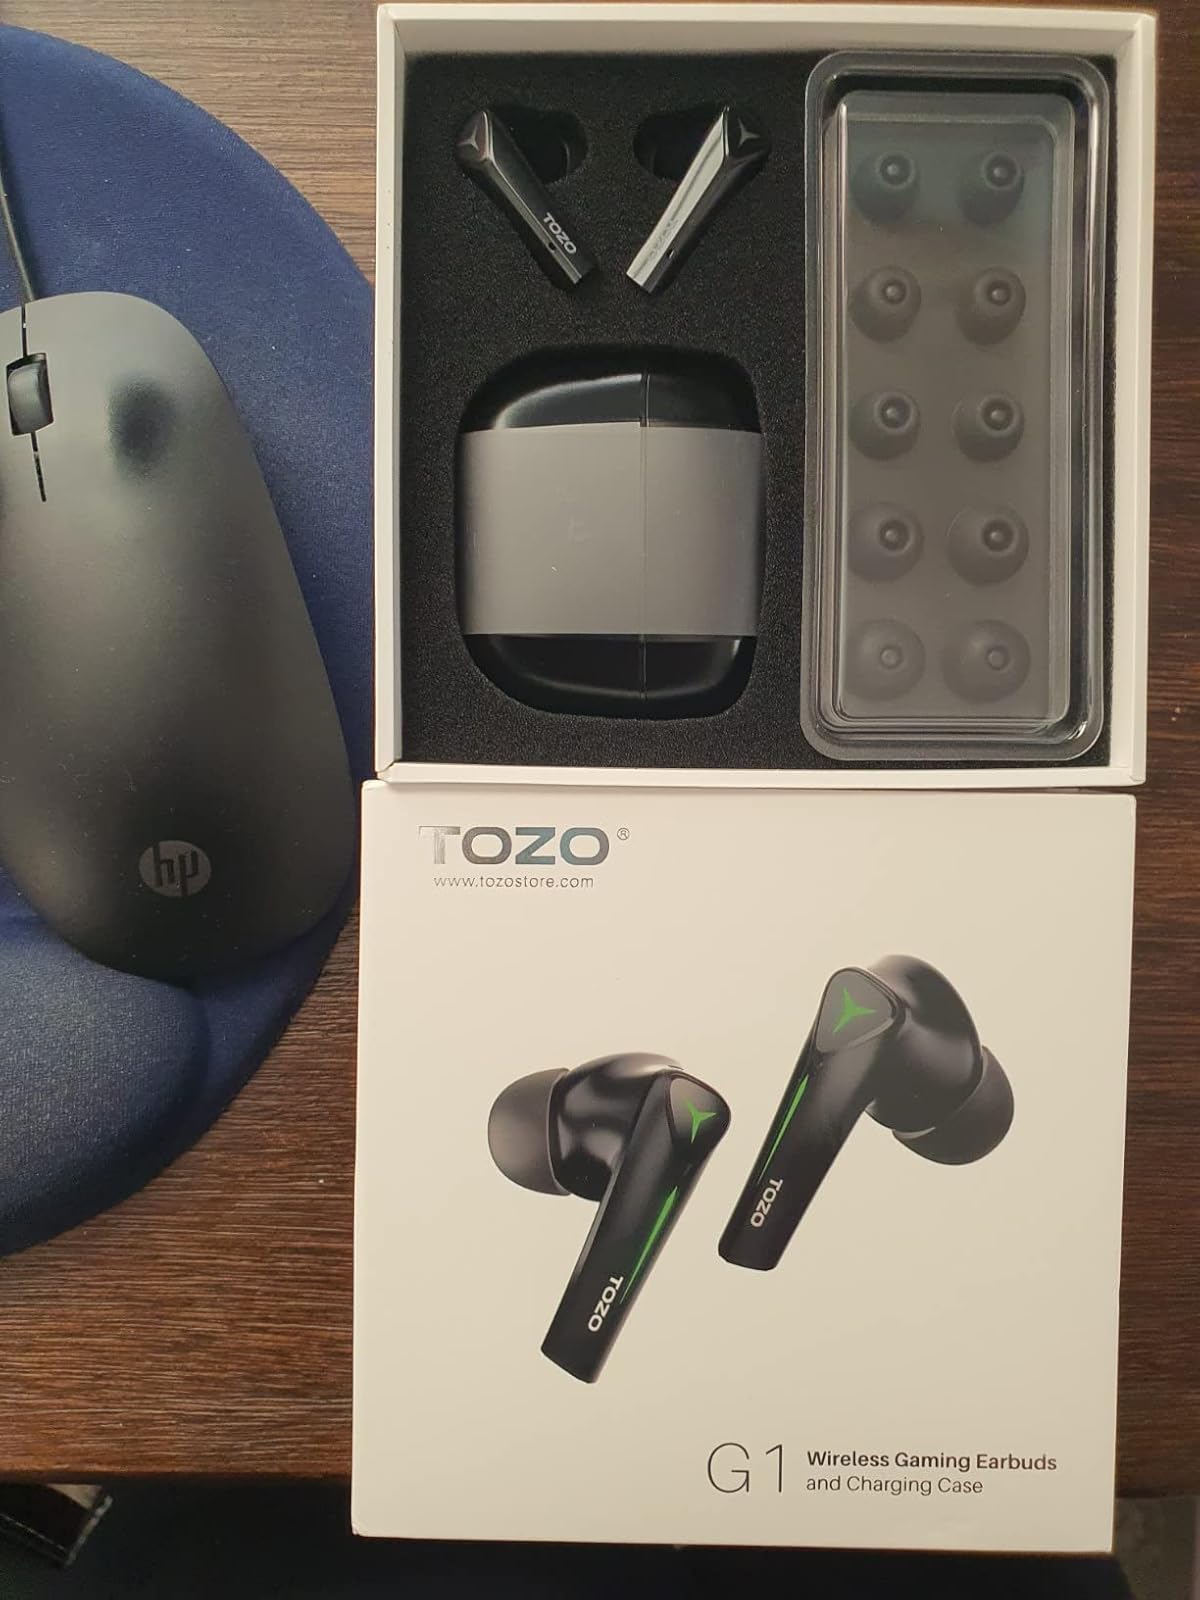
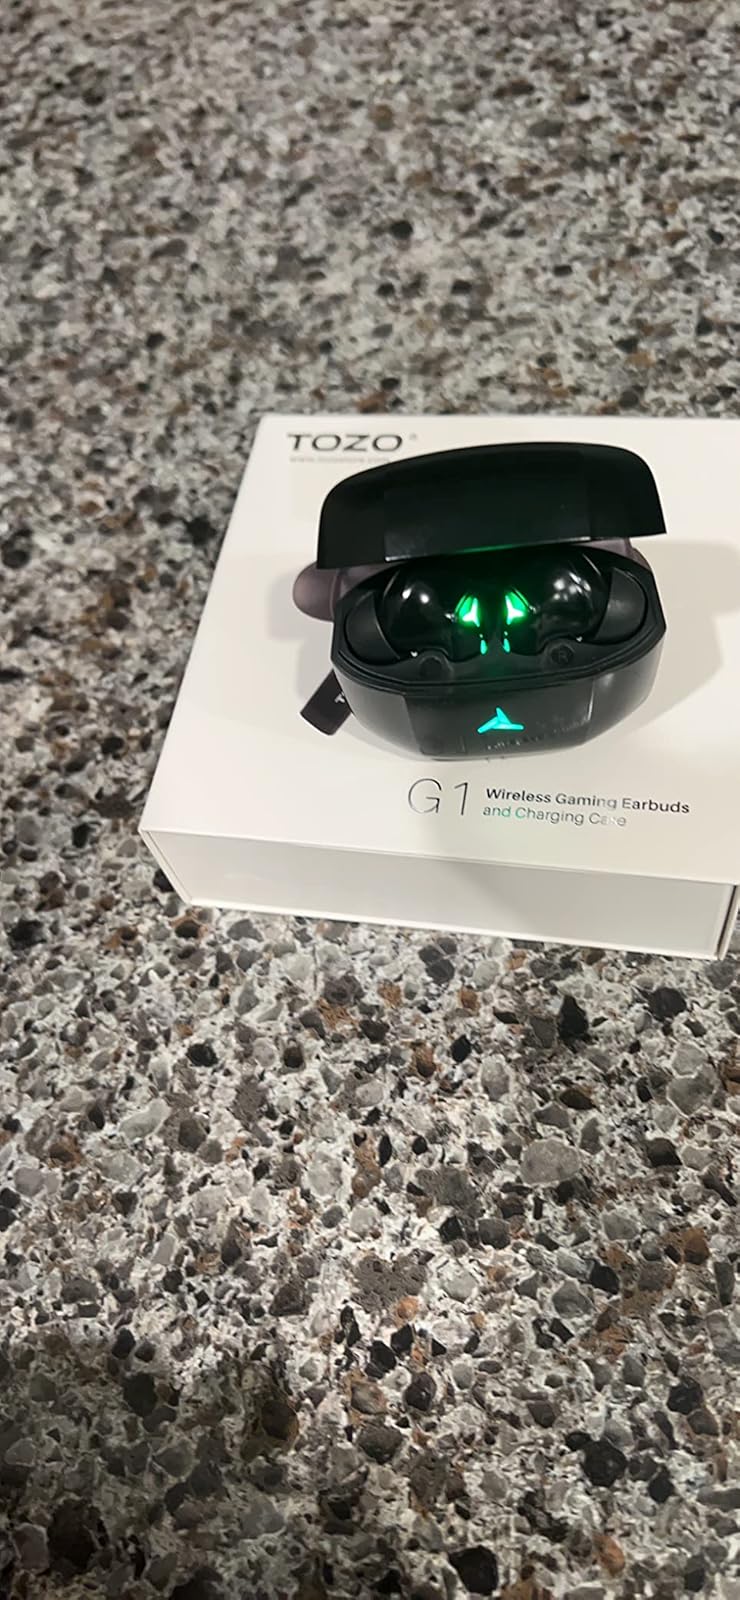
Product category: earbuds
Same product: yes